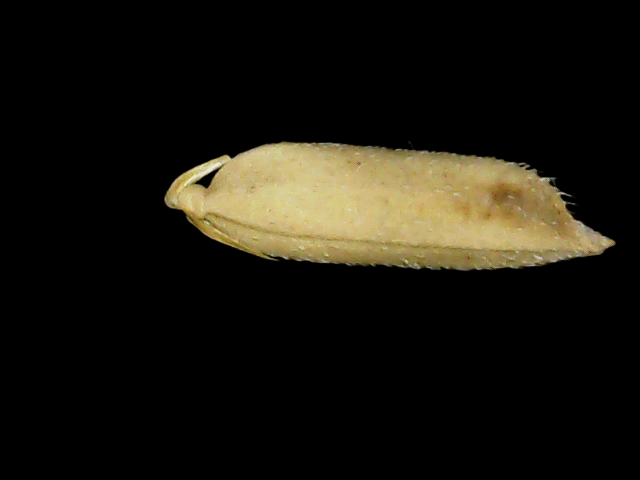
Rice variety: Binadhan14